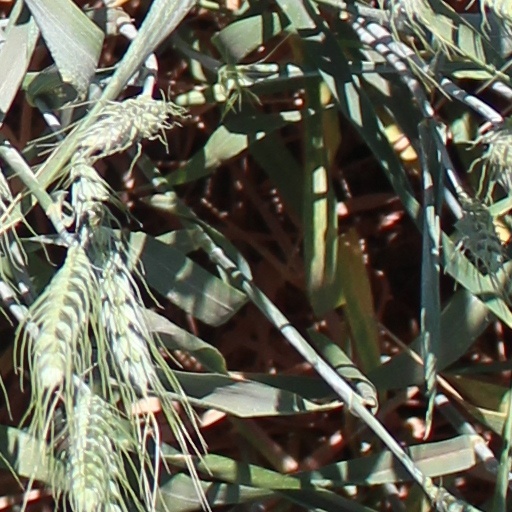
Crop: wheat